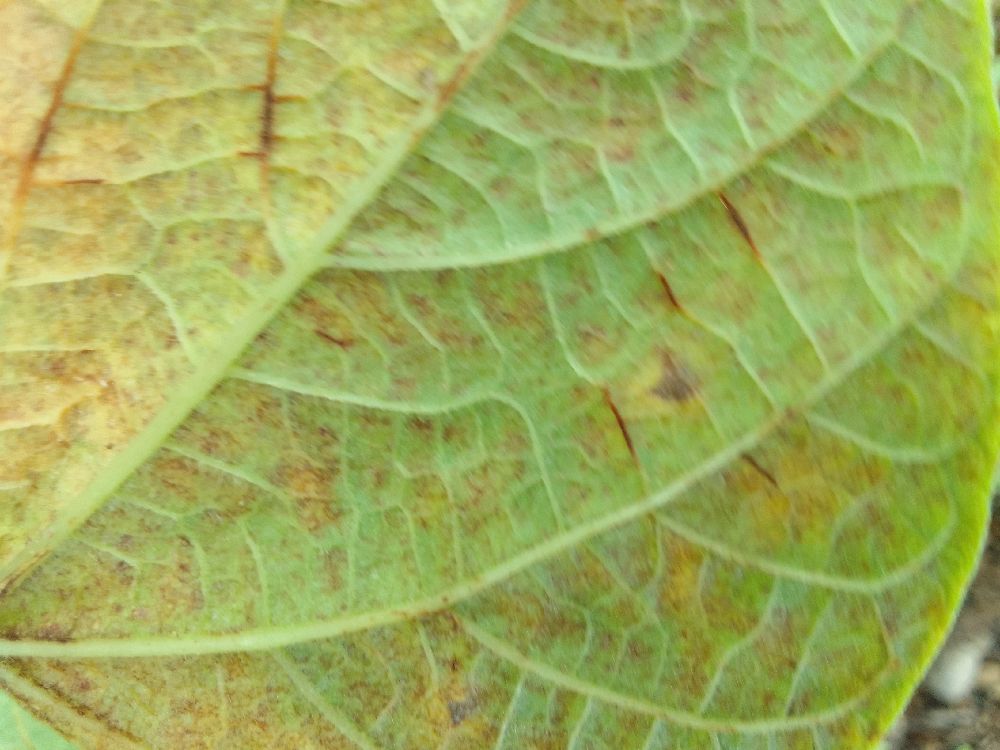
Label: anthracnose